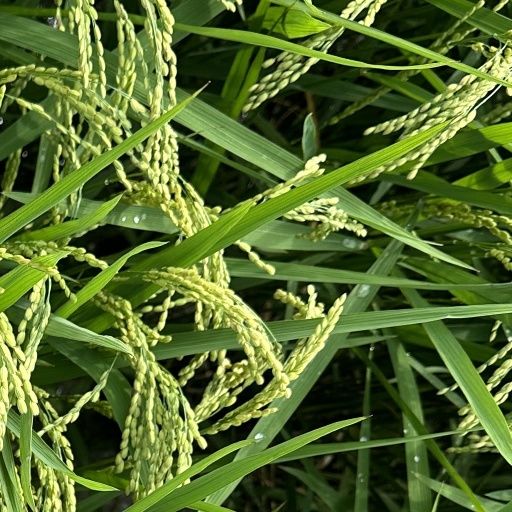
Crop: rice